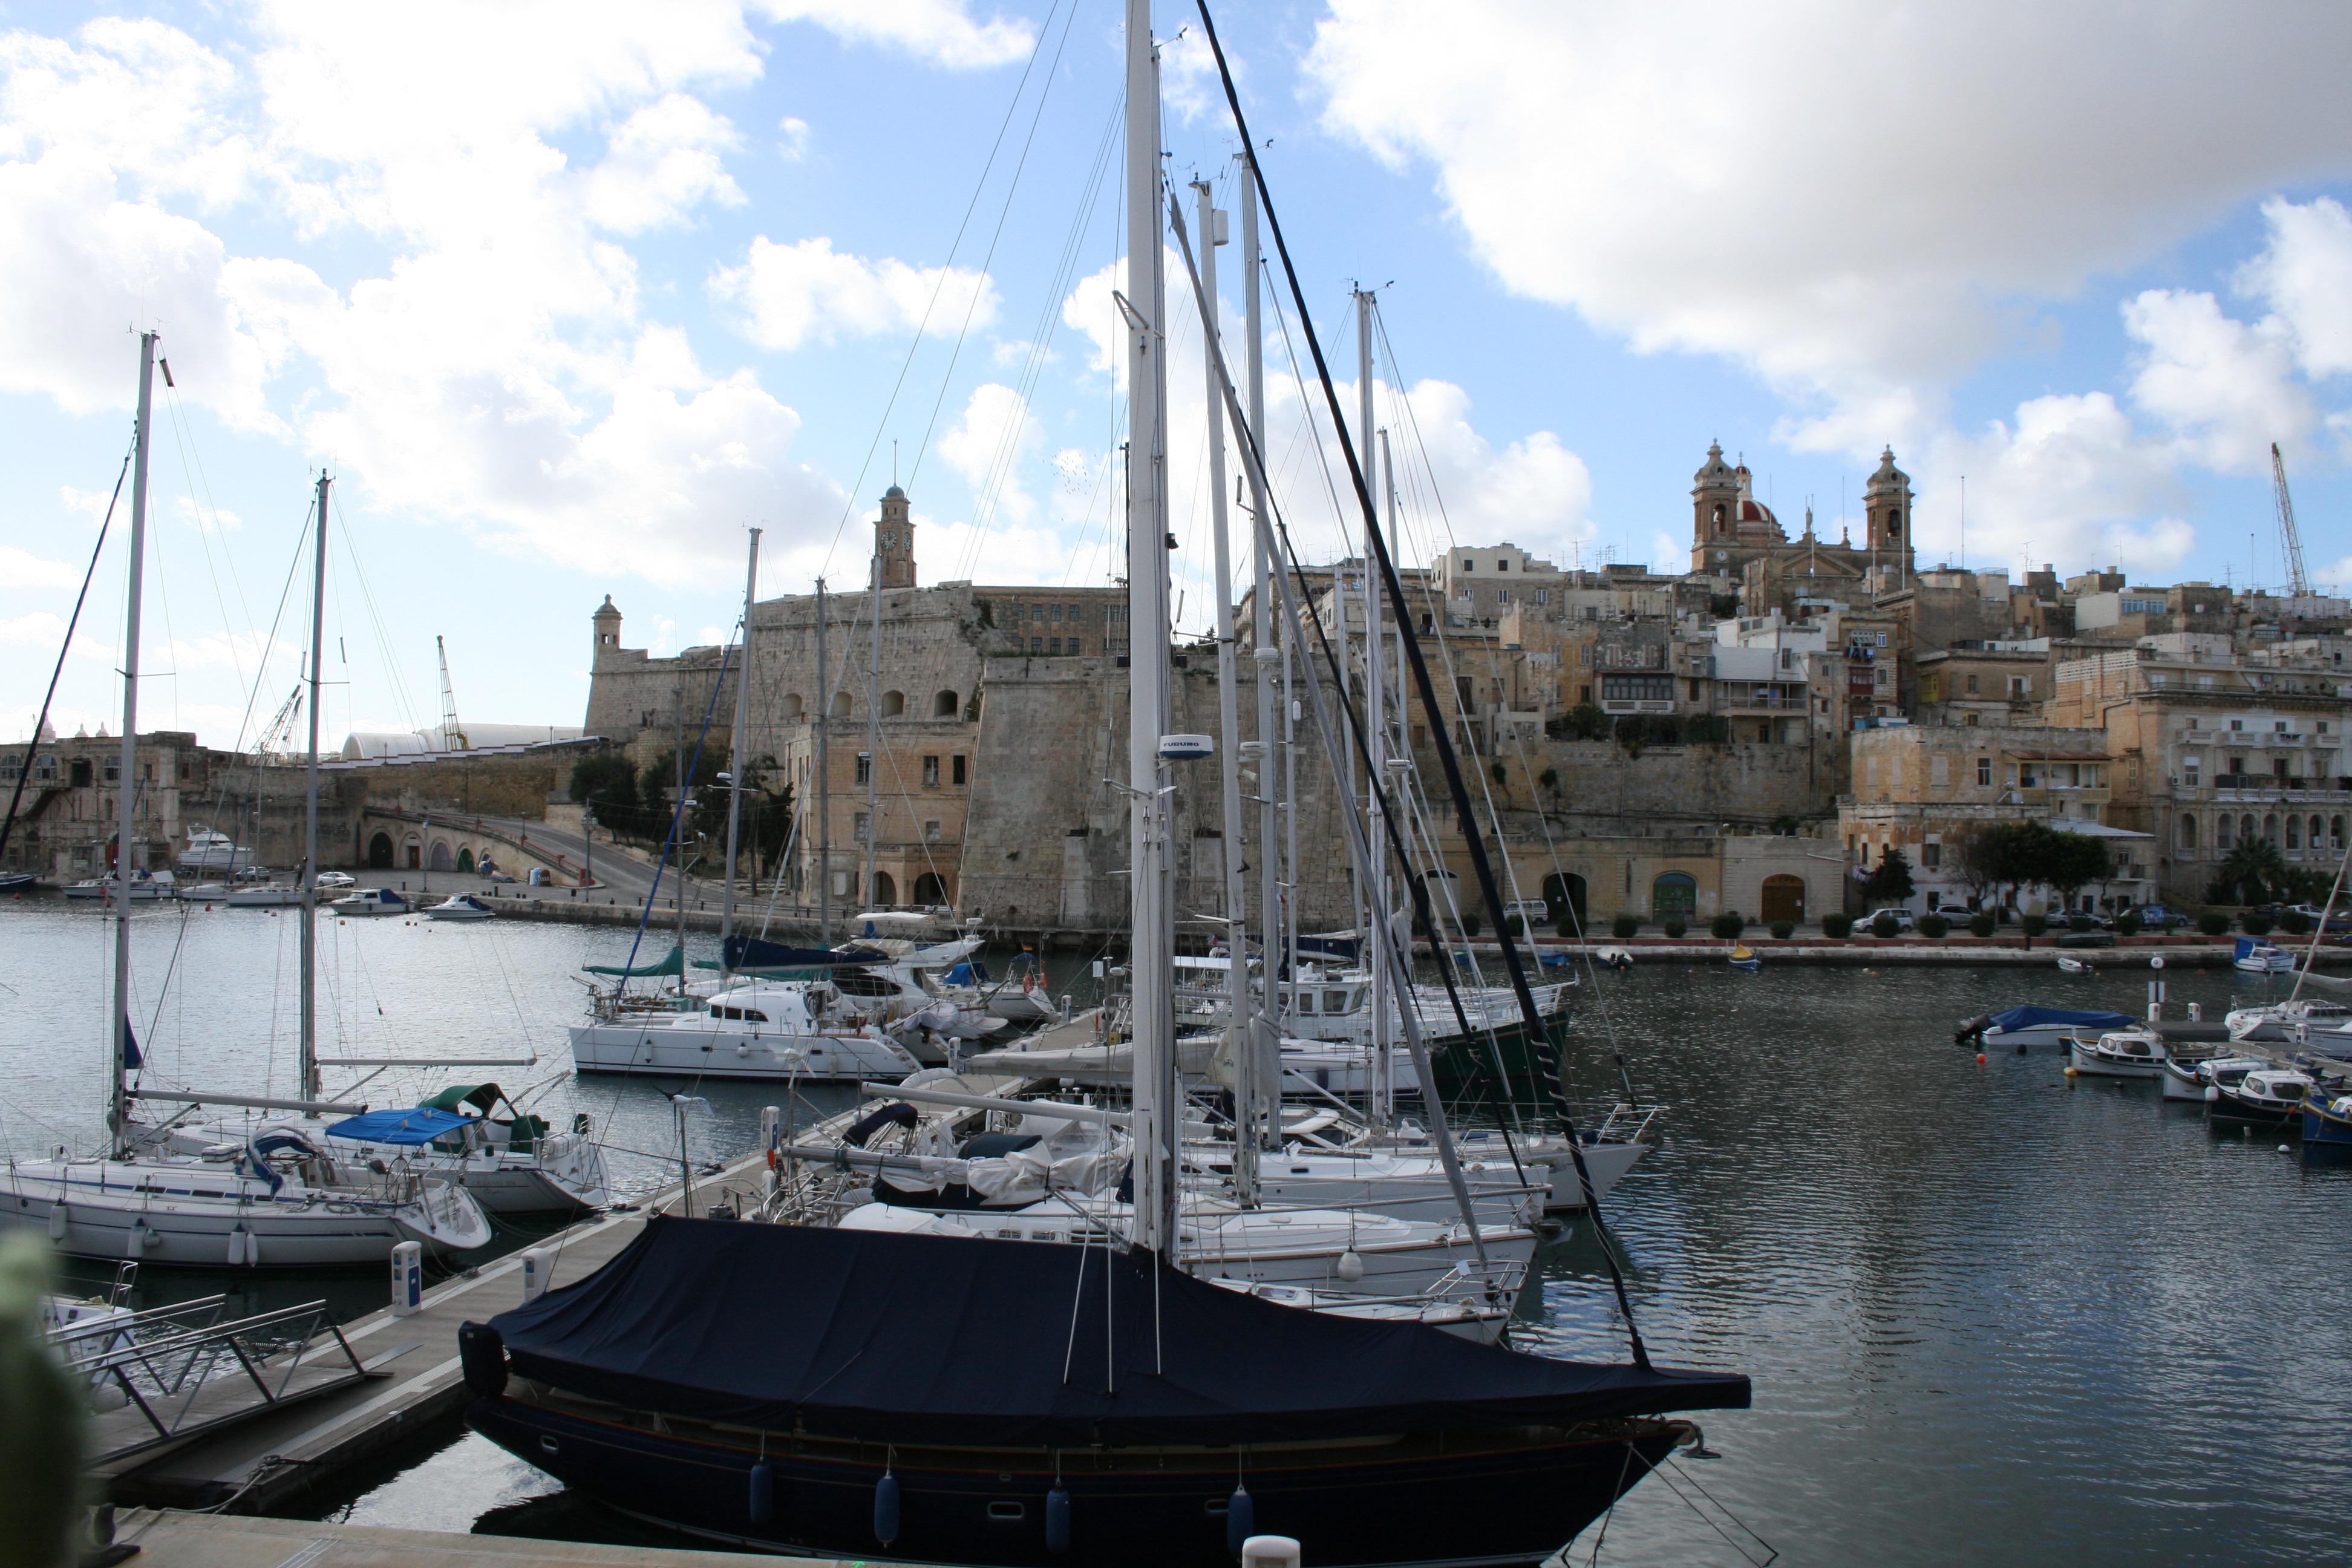
dock, boat, vehicle, mast, sailing, yacht, harbor, marina, port, colorful, sailboat, boats, sail, malta, watercraft, sailing ship, tall ship